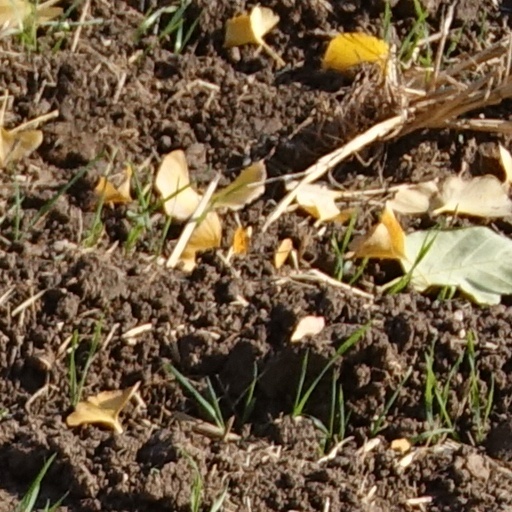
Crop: wheat